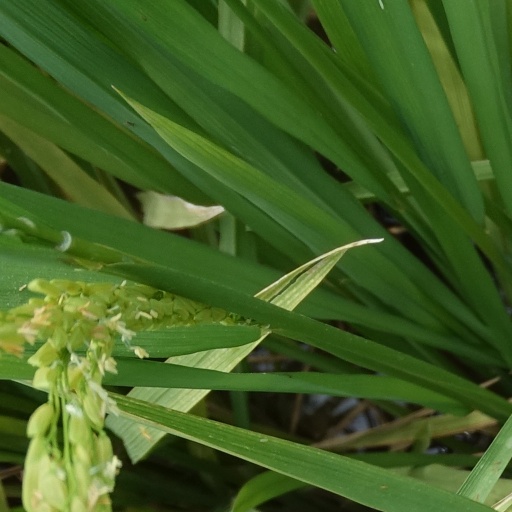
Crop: rice